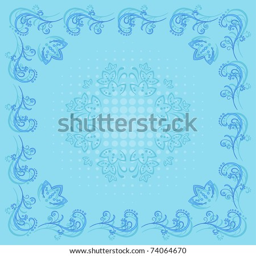
abstract blue vector background with a symbolical flower pattern